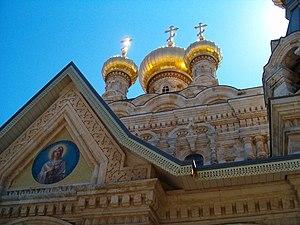
L’église Sainte-Marie-Madeleine, en russe Храм Марии Магдалины, Khram Marii Magdaliny, est une église orthodoxe russe située sur le mont des Oliviers, près du jardin de Gethsémani, à Jérusalem.